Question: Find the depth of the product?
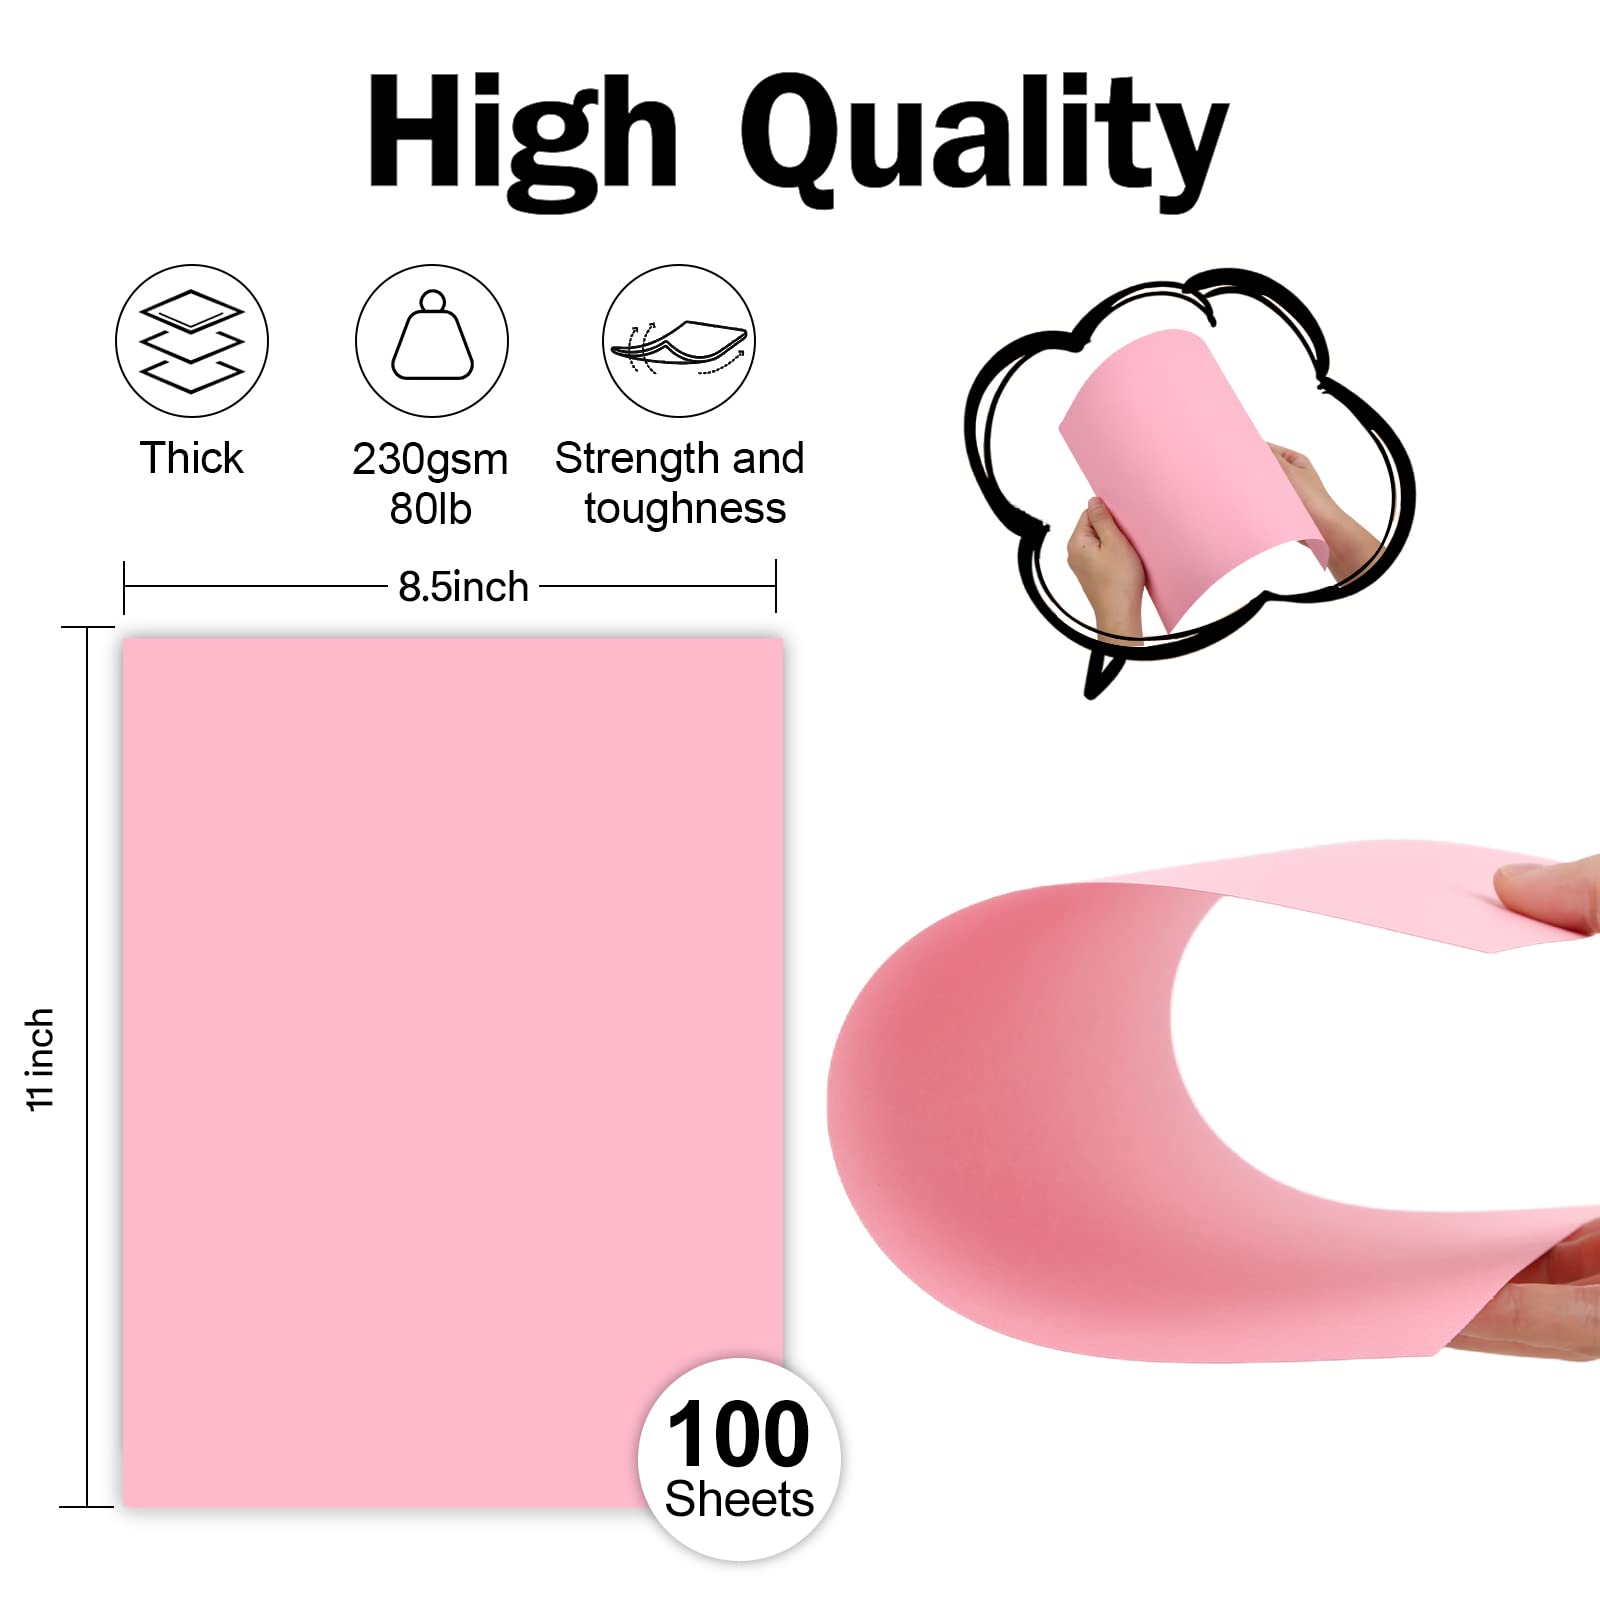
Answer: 11.0 inch